Thomas Pye

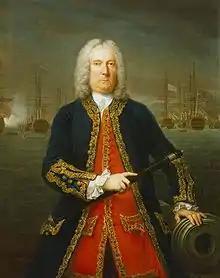
Admiral Thomas Mathews, 1743, by Claude Arnulphy. Pye served under Mathews in the Mediterranean during the 1740s

He spent the rest of the year being stationed in British waters, after which he joined Admiral Thomas Mathews's fleet, and returned to the Mediterranean. Mathews sent Pye into the Adriatic Sea to disrupt supplies being sent to the Spanish Army in Italy during the War of the Austrian Succession. Pye was then appointed by Mathews to command the 80-gun in August 1744, and he remained in the Mediterranean after Mathews's recall, serving under Vice-Admiral Henry Medley and providing support to the Austrian army off the south of France.